Blower door

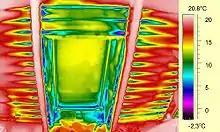
Infrared view of leaky window pressurized by blower door testing

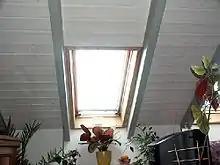
Visible light view of window under test

NFPA enclosure integrity testing is a specialized type of enclosure testing that typically measures the airtightness of rooms within buildings that are protected by clean agent fire suppression systems. This test is normally done during the installation and commissioning of the system and is mandatory under NFPA, ISO, EN and FIA standards that also require the test is repeated annually if any doubt exists about the airtightness from the previous test. These types of enclosures are typically server rooms containing large amounts of computer and electronic hardware that would be damaged by the more typical water based sprinkler system. The word "clean" refers to the fact that after the suppression system discharges, there is nothing to be cleaned up; the agent merely disperses into the atmosphere.